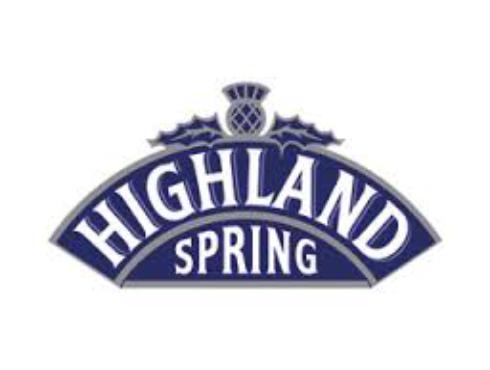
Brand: Highland Spring
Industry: Food